Clifton Davis

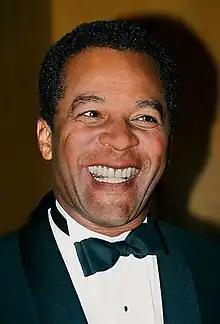
Davis in 1998

Clifton Duncan Davis (born October 4, 1945) is an American actor, singer, songwriter, minister, and author.